John Goucher

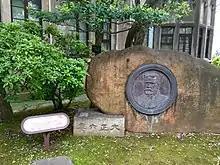
A monument to Goucher at Aoyama Gakuin University in Japan

In 1877, Goucher married Mary Cecilia Fisher (1850–1902), who was raised in Baltimore and was the daughter of a physician. Together they had five children. Goucher's health deteriorated after his resignation as president. However, he continued to travel around the world performing missionary work, making his last trip to China a year before his death. Goucher died of anemia at 77 on July 20, 1922, at his home in Pikesville, Maryland. He was buried at nearby Druid Ridge Cemetery.